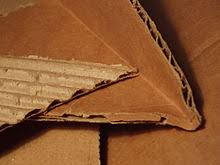
Waste category: cardboard